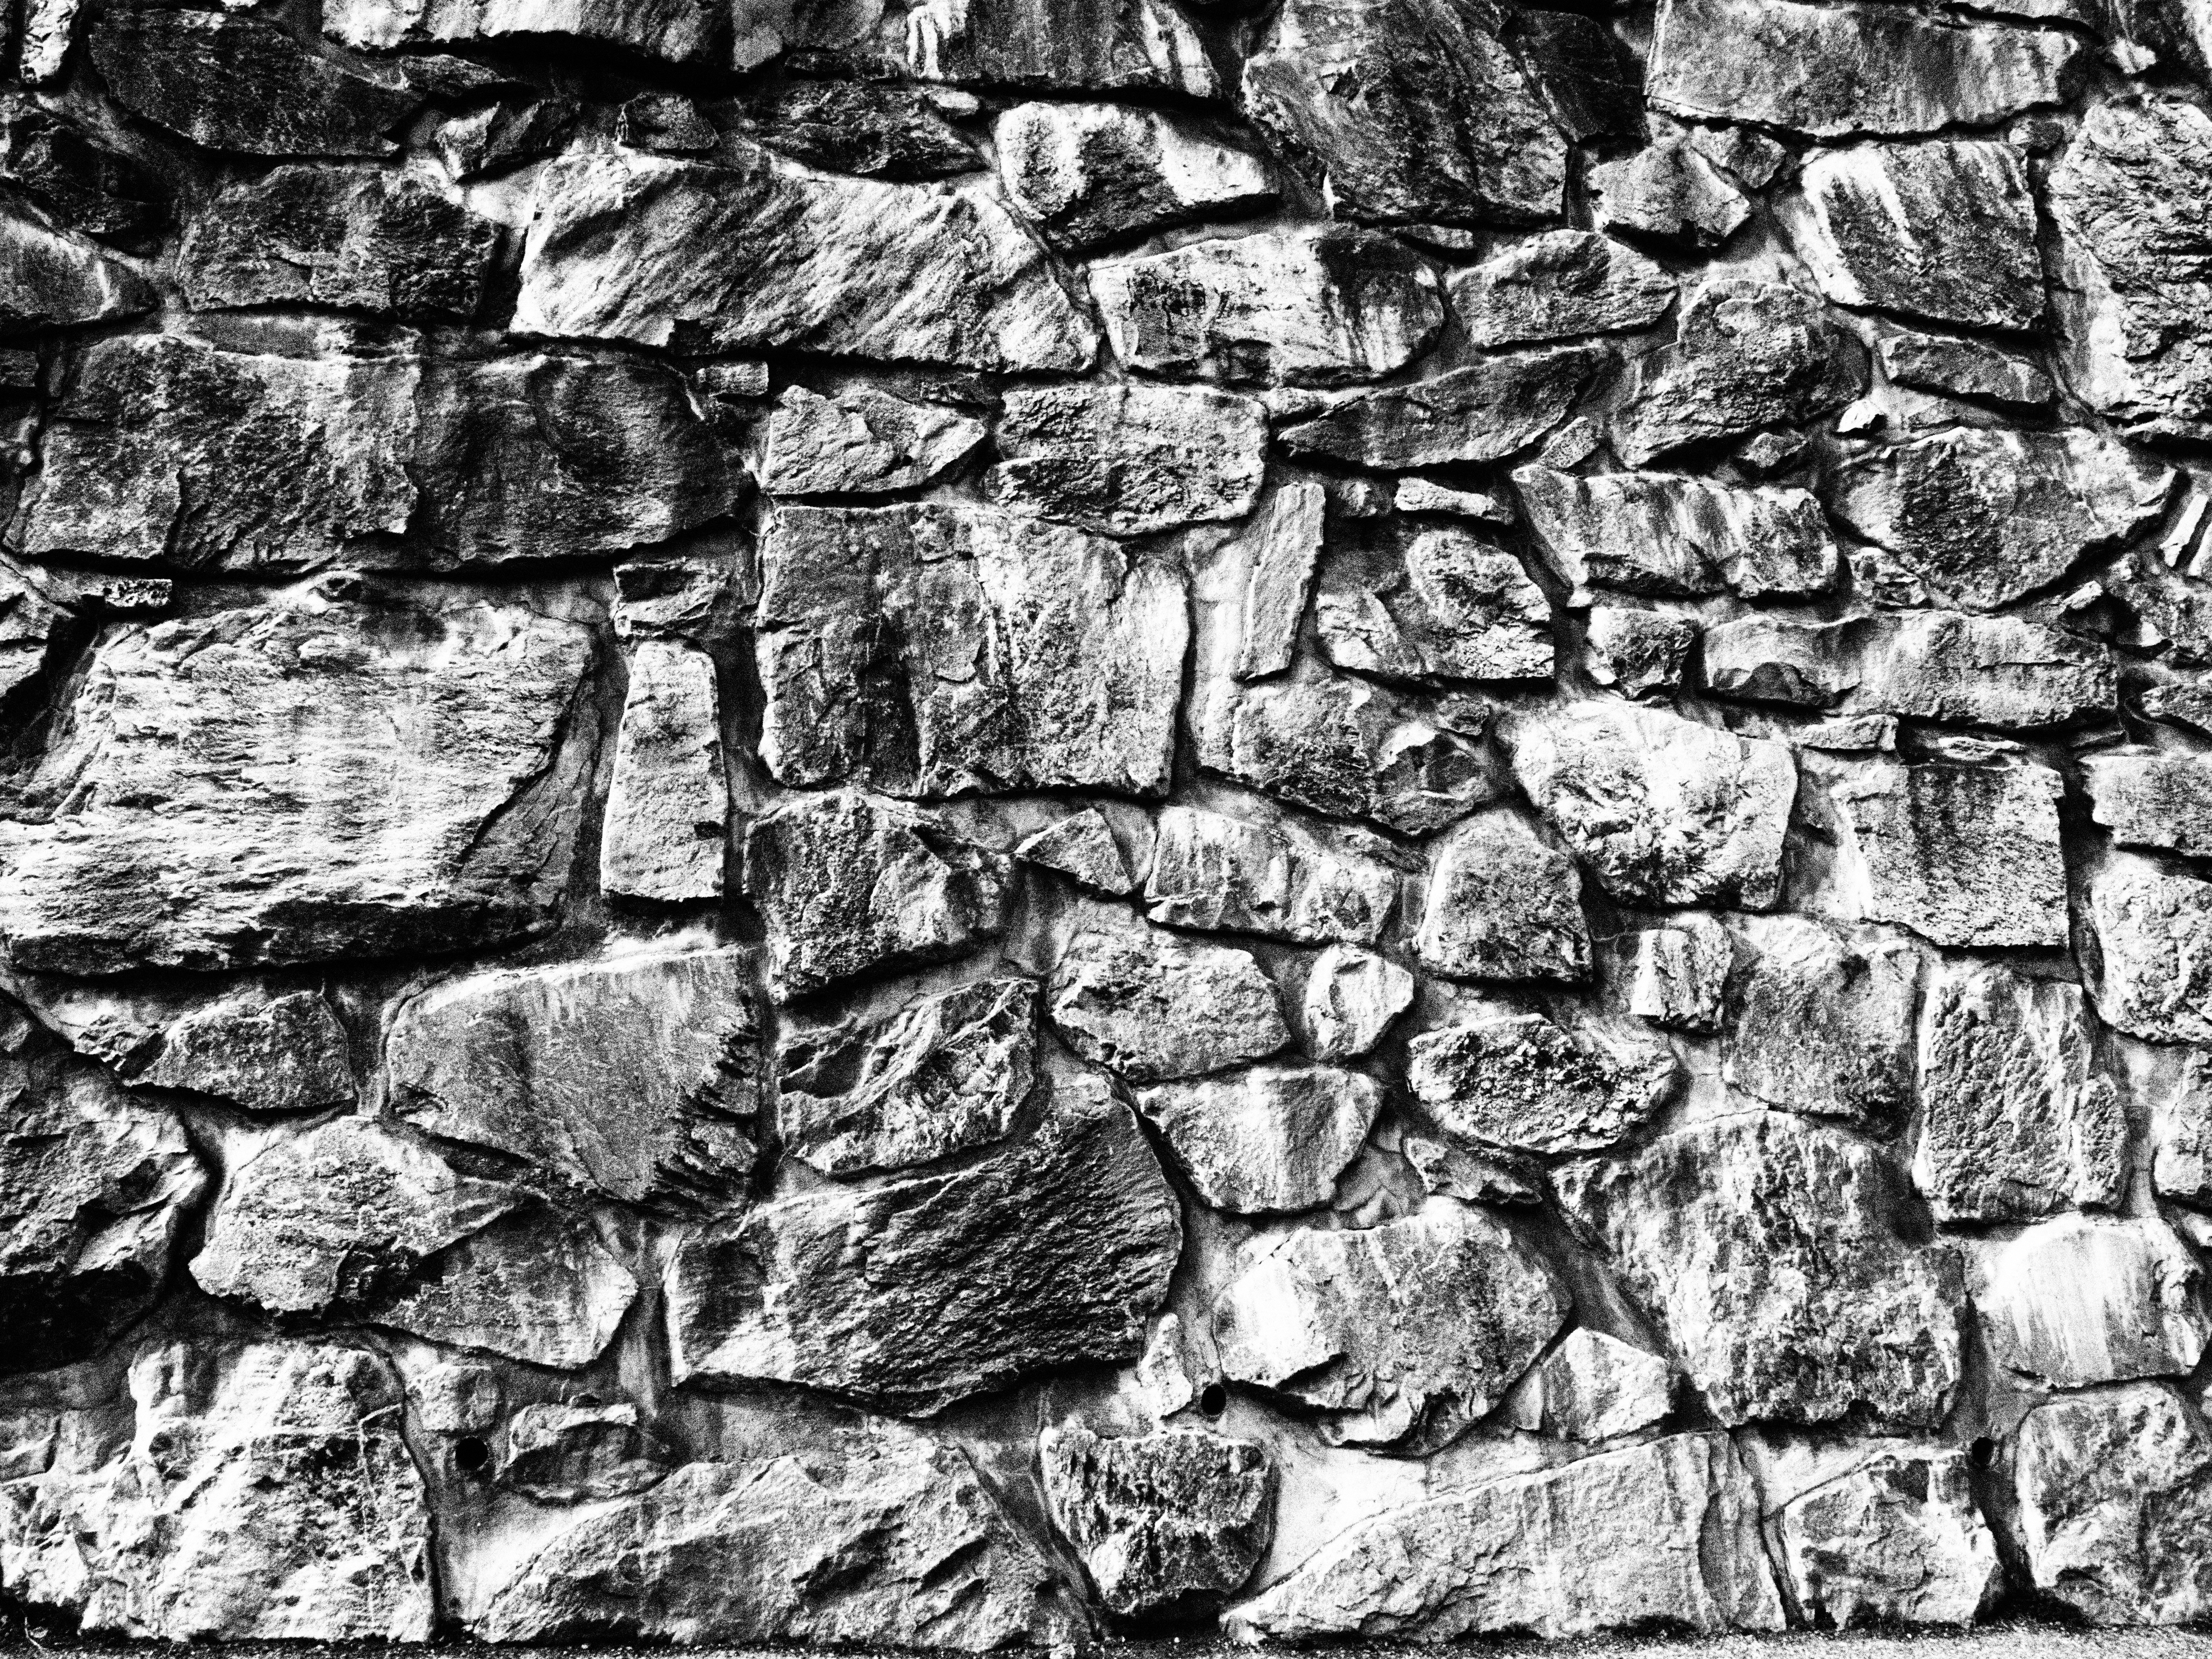
rock, black and white, wood, texture, wall, pattern, stone wall, monochrome, brick, material, monochrome photography